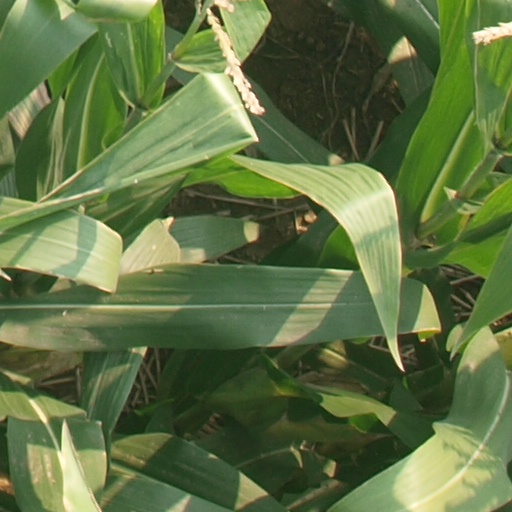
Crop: maize; corn